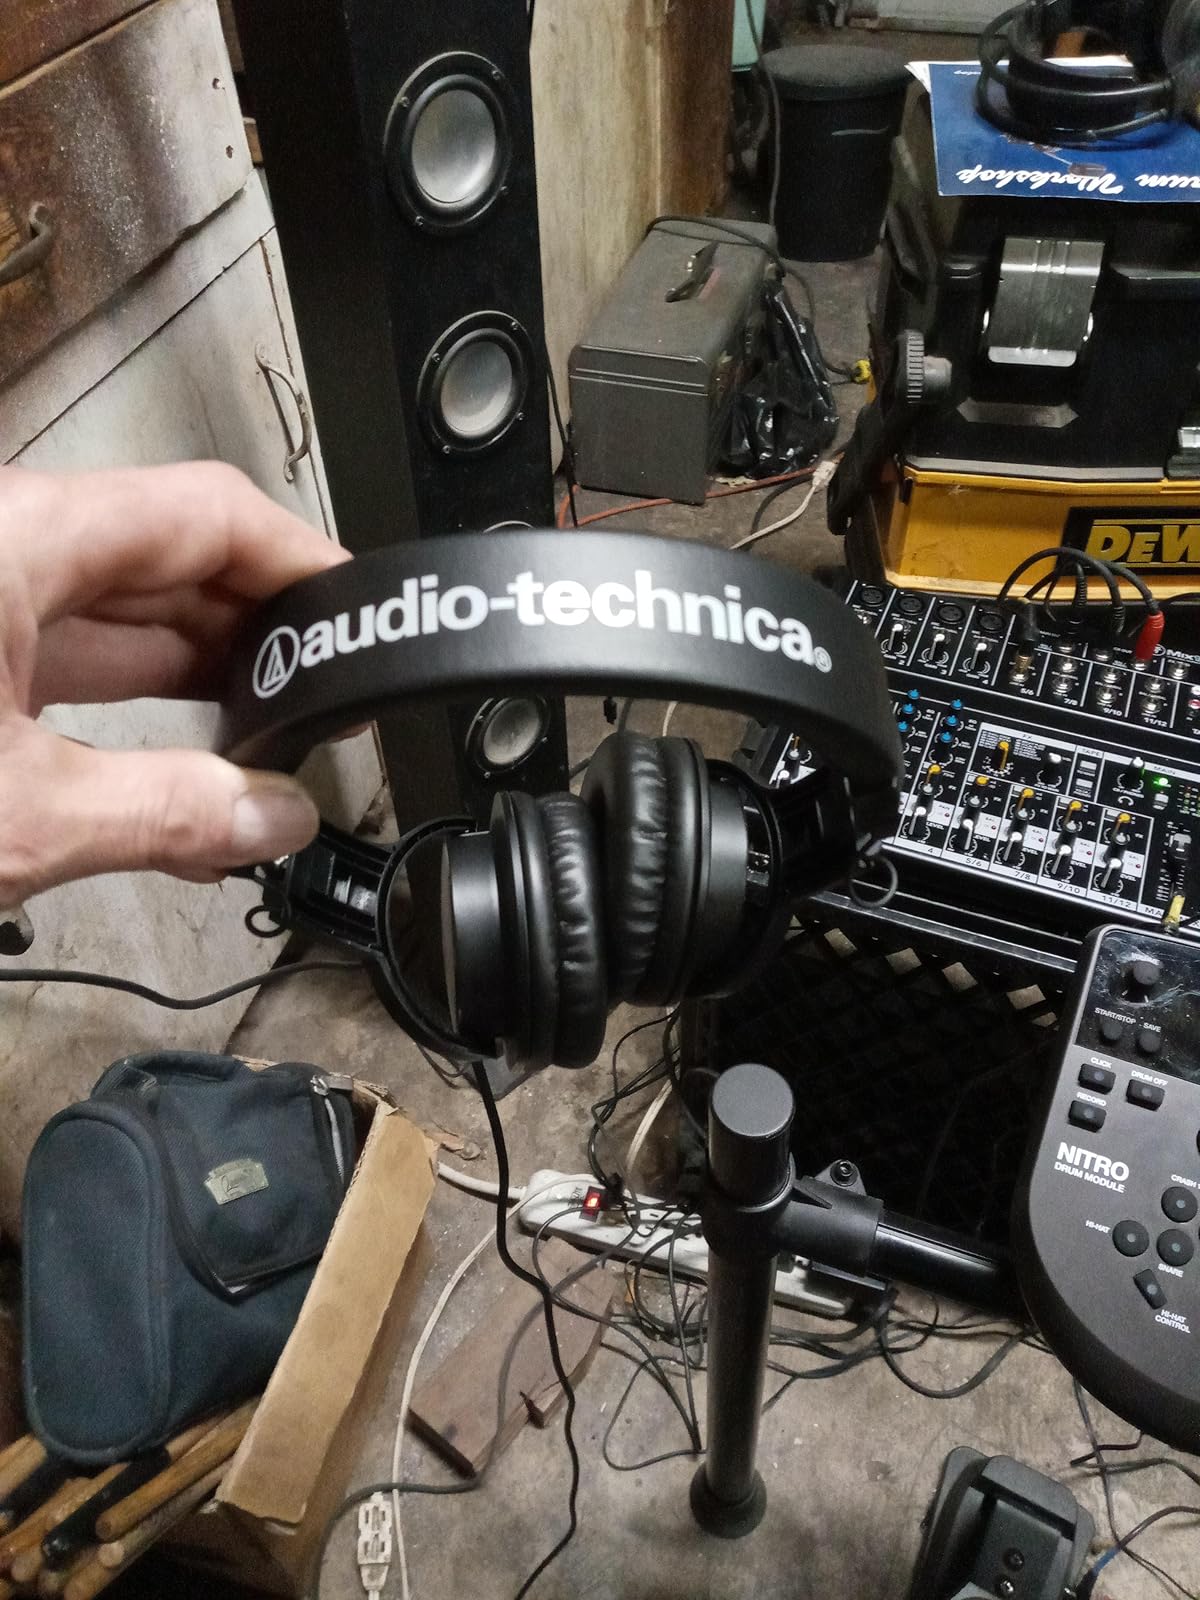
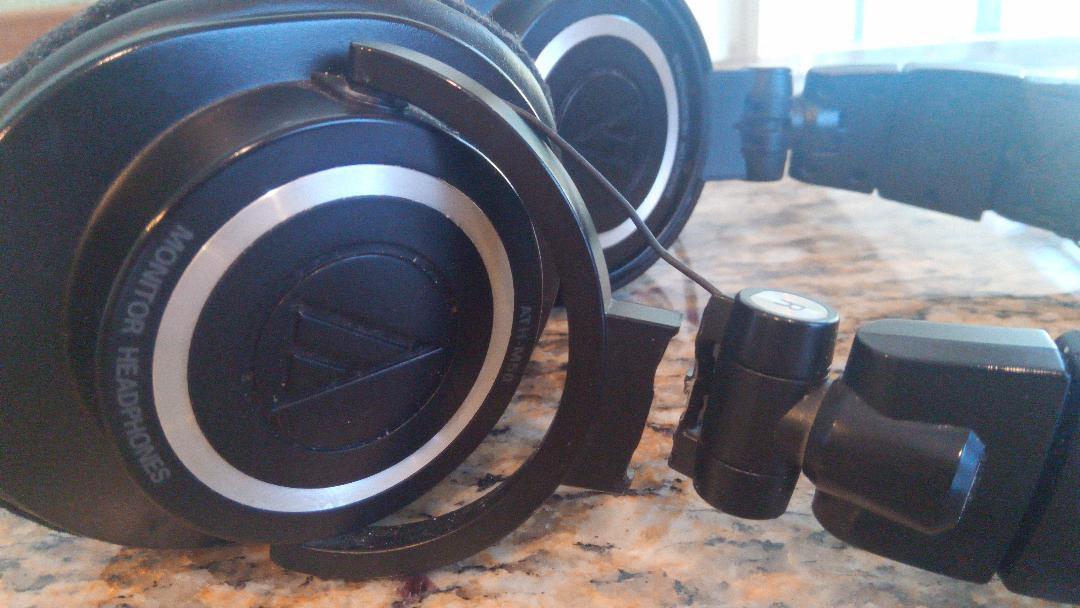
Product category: headphones
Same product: no